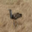
Label: bird